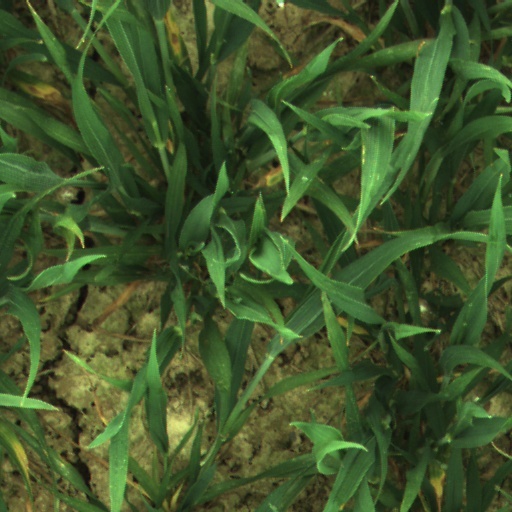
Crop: wheat